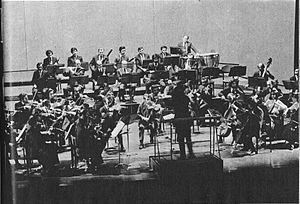
Farah Pahlavi, née Diba le 14 octobre 1938 à Téhéran, a été la troisième et dernière épouse de Mohammad Reza Pahlavi, chah d'Iran, de 1959 à 1980. D'abord reine, elle est faite impératrice en 1967, titre qu'elle va porter officiellement jusqu'au renversement de la monarchie en 1979.